Night on Bald Mountain

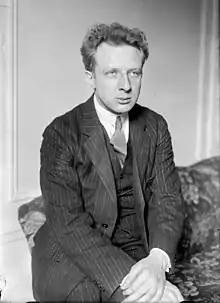
Leopold Stokowski

Rimsky-Korsakov's edition was completed in 1886, and published in the same year by V. Bessel and Co. It received its premiere on 15 October 1886 in St. Petersburg's Kononov Hall, performed by the orchestra of the Russian Symphony Concerts. Rimsky-Korsakov conducted the performance himself, and gives the following account of it in his memoirs, "Chronicle of My Musical Life" (1909):